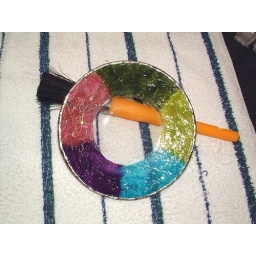
Tissue paper over clear plate and soldered edge